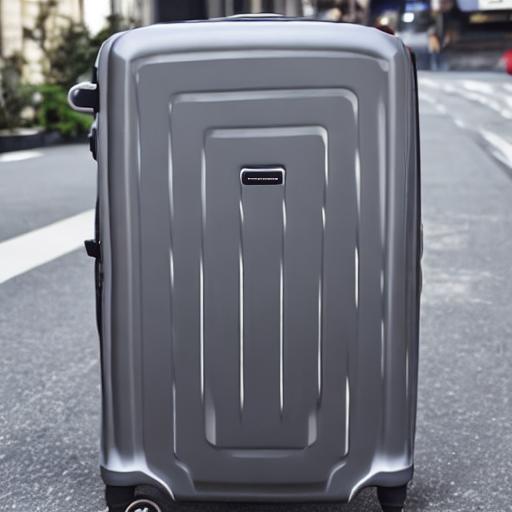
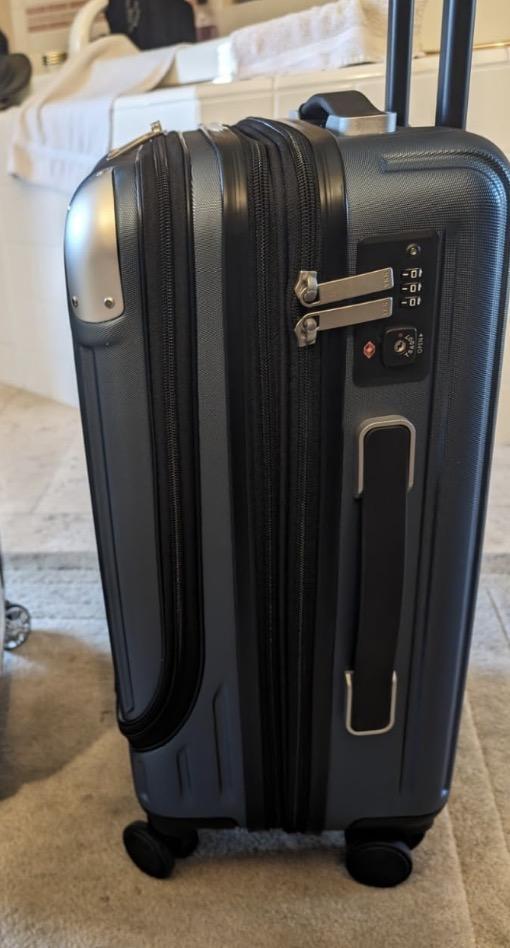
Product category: items_tea
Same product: no